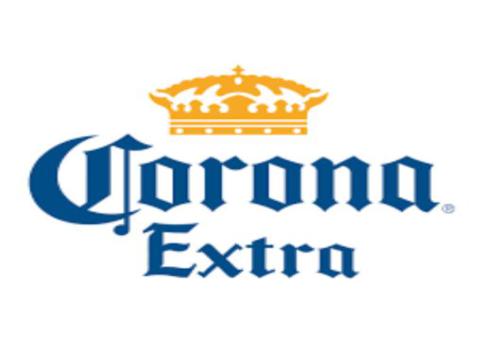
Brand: la corona
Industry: Others